European Southern Observatory

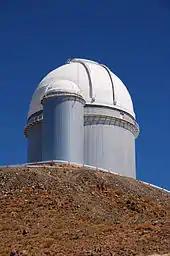
The ESO 3.6 m Telescope

The ESO 3.6-metre telescope began operations in 1977. It has been upgraded, including the installation of a new secondary mirror. The conventionally designed horseshoe-mount telescope was primarily used for infrared spectroscopy; it now hosts the HARPS spectrograph, used in search of extra-solar planets and for asteroseismology. The telescope was designed for very high long-term radial velocity accuracy (on the order of 1 m/s).